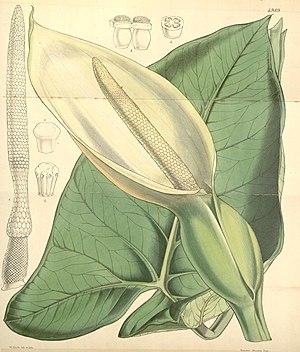
Xanthosoma est un genre de la famille des Araceae originaire des Antilles. Les tubercules sont cultivés et se consomment sous le nom de malanga ou chou caraïbe dans les Antilles françaises. Les feuilles sont également consommées sous le nom d’herbage.